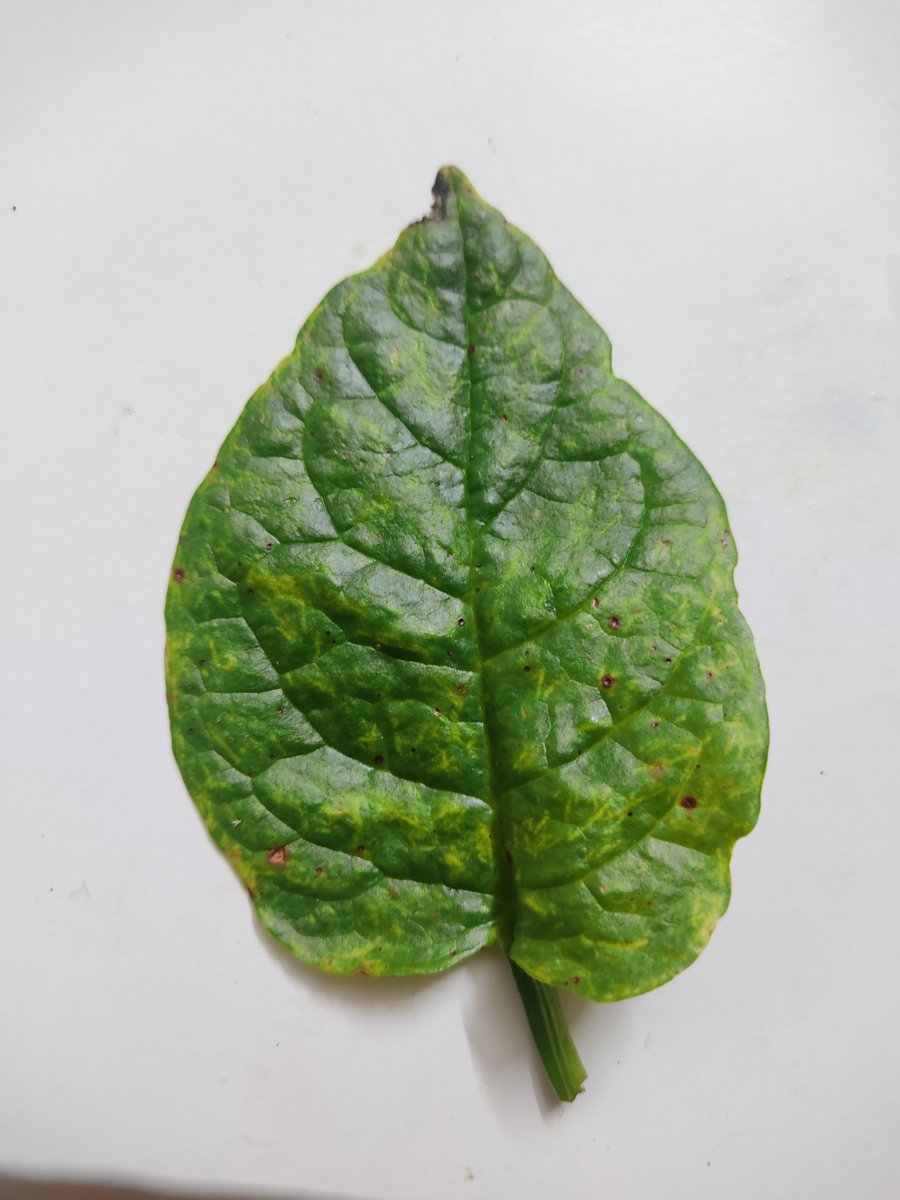
Label: Bacterial-Spot